Nash, Buckinghamshire

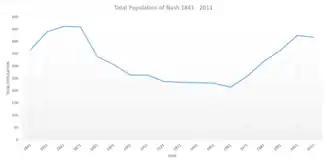
Total population of Nash Civil Parish, Buckinghamshire, as reported by the Census of Population from 1841 to 2011

The most recent, 2011, census of the UK put the total population of Nash at 417. The population has grown sharply since the lowest recorded population total of 214, which was found in the 1961 census. The population previously went through a long period of decline between 1871 (when the highest total population of 460 was recorded) and 1961.